Desert of Blood

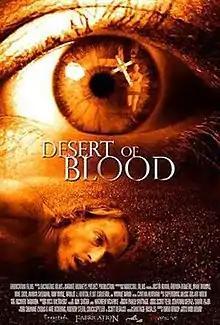

Desert of Blood is a 2008 independent film about a vampire, Luis Diego, who has been left imprisoned underground by the village priest. When accidentally released, he begins to exact revenge on the villagers. However, when he falls in love with a young woman who is visiting the village to care for her aging aunt, he must face the possibility of forgiveness. The story is set in modern-day Mexico.